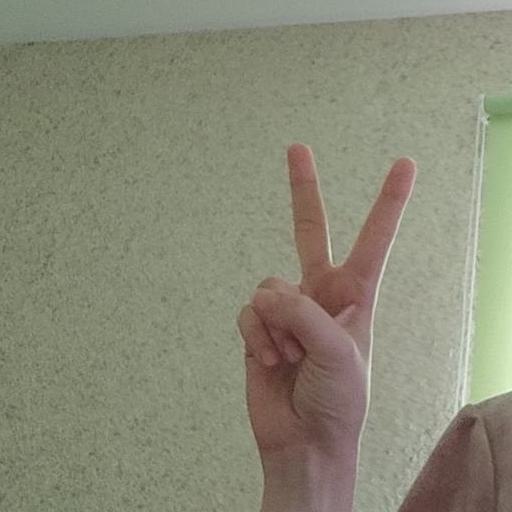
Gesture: peace